E-kid

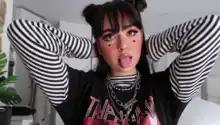
An e-girl with typical fashion, makeup and gestures

E-kids, split by binary gender as e-girls and e-boys, are a youth subculture of Gen Z that emerged in the late 2010s, notably popularized by the video-sharing application TikTok. It is an evolution of emo, scene and mall goth fashion combined with Japanese and Korean street fashion.